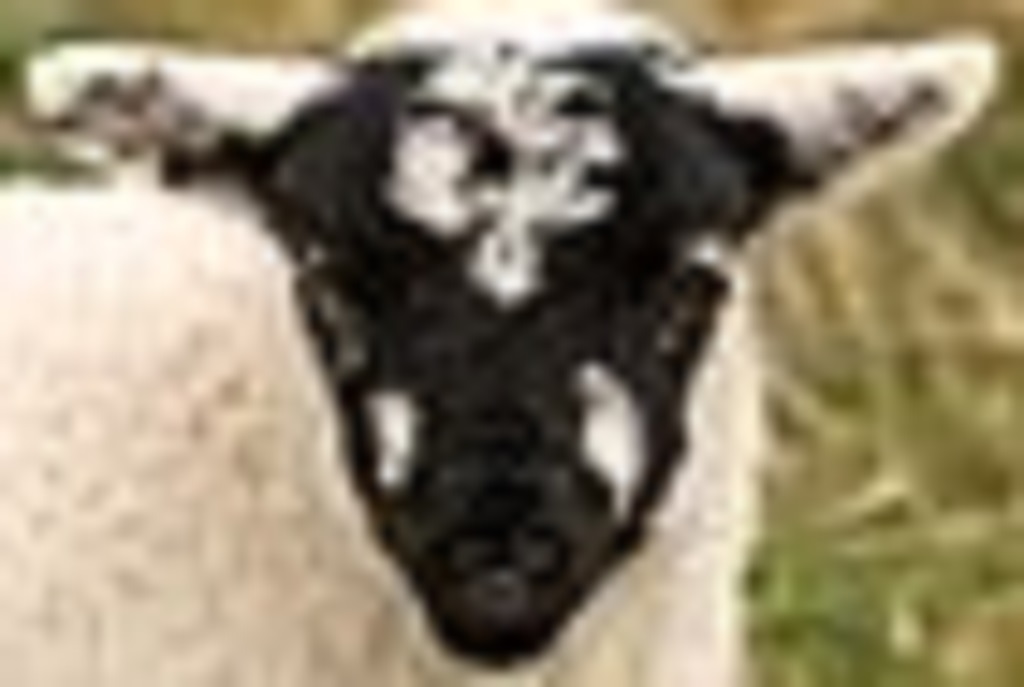
Label: no pain